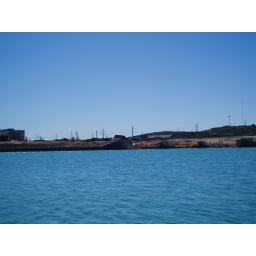
part built marina and private land controversially built out over the ocean bed